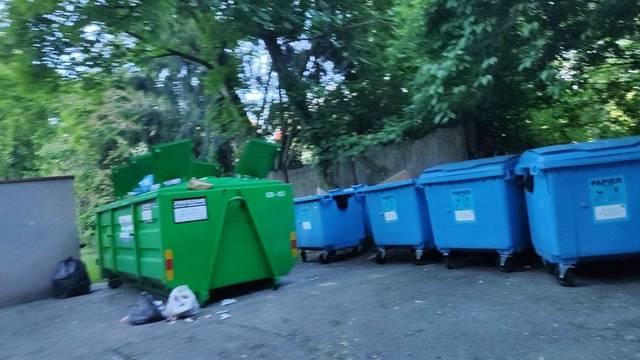
Region: Germany
Coordinates: 51.084, 17.012